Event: Nepal Earthquake
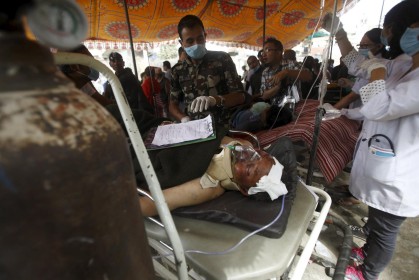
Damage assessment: damage